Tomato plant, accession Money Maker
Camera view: horizontal (90 deg, fisheye); turntable rotation: 300 degrees
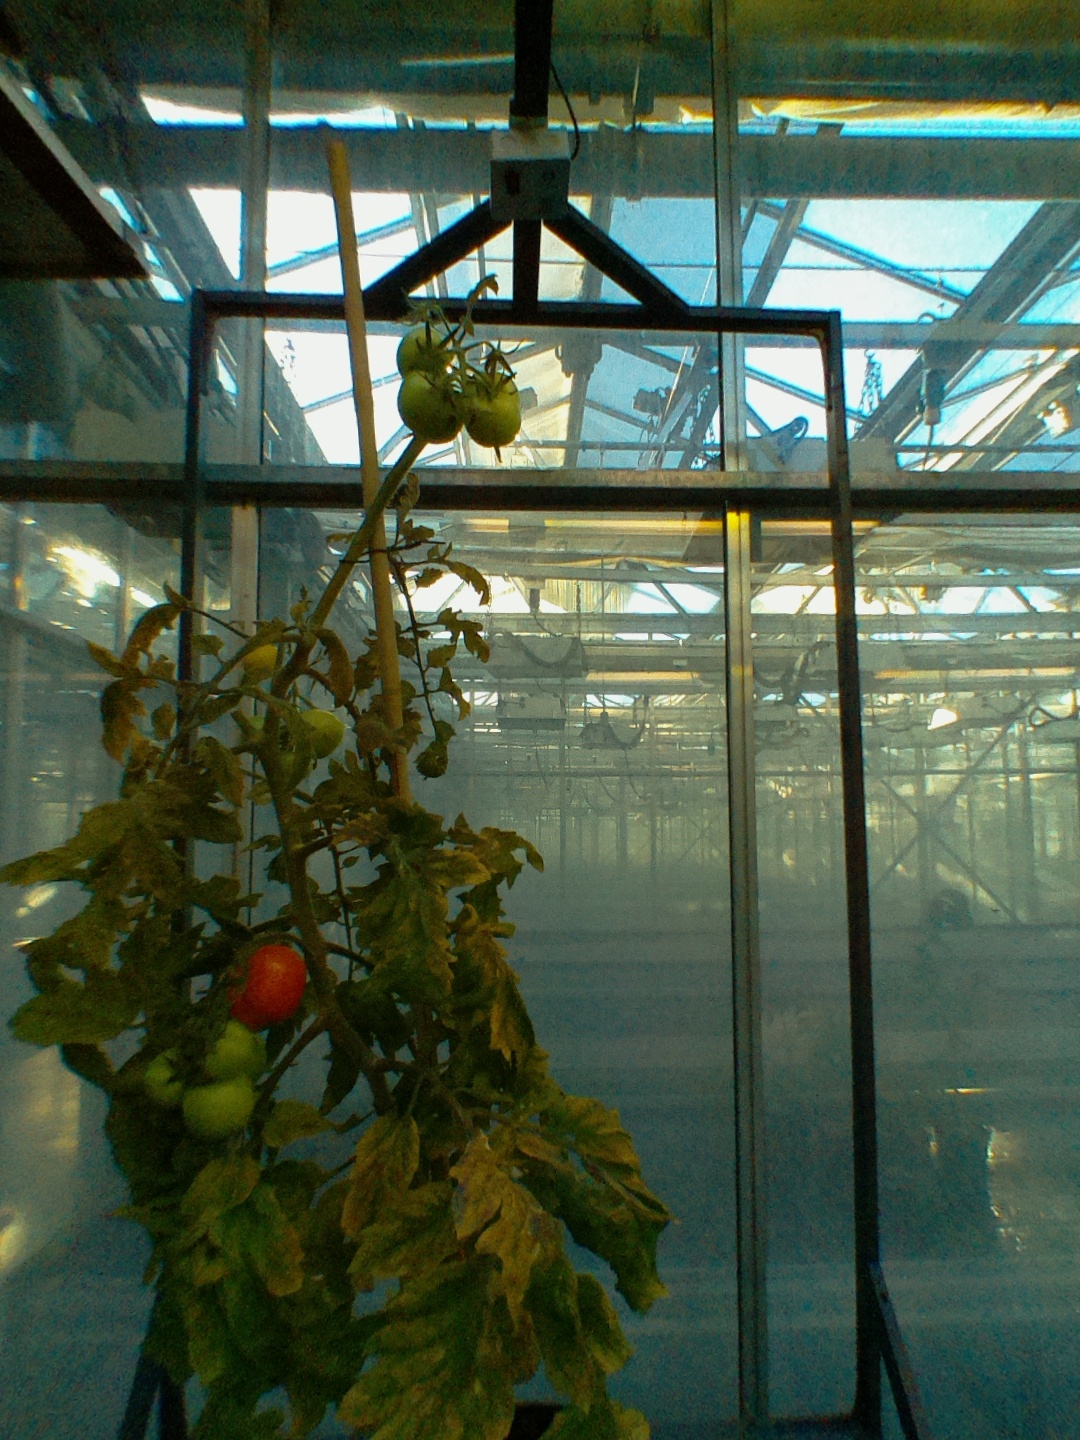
BBCH growth stage 81: 10%-20% of fruits show typical fully ripe color